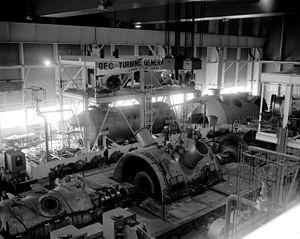
La centrale nucléaire de Kori est localisée sur la côte est de la Corée du Sud. Elle est construite sur le territoire de la commune de Jangan-Eup, du district de Gijang et à proximité du port de Busan, ville au centre d'une unité urbaine de 12 millions d'habitants.